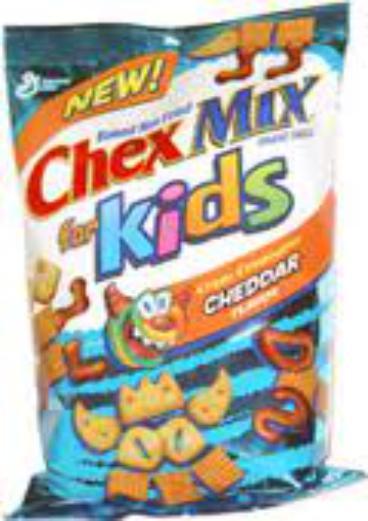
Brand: Chex
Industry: Food